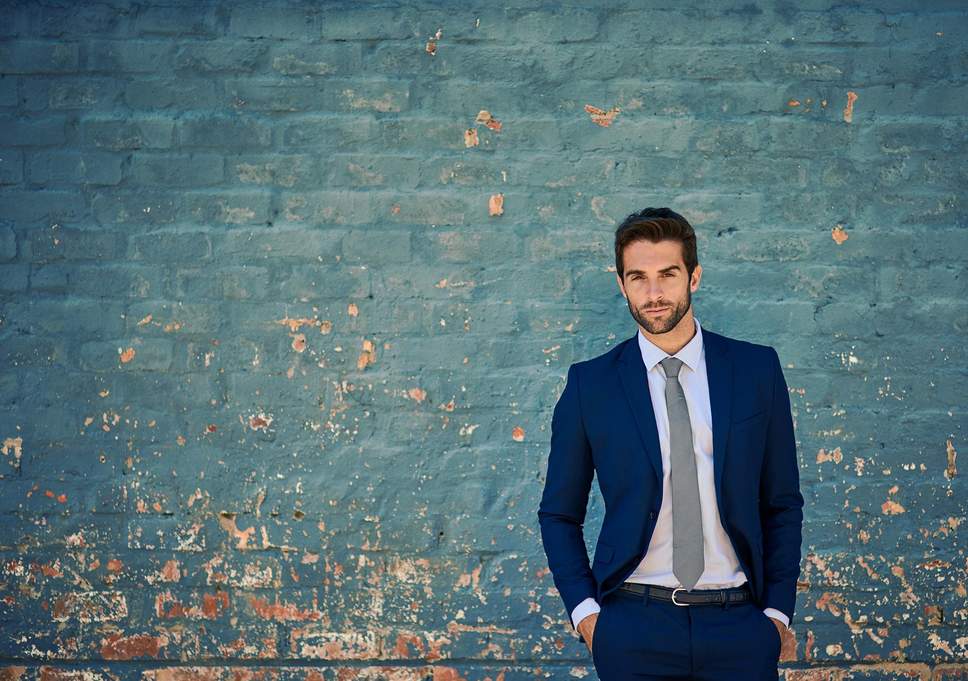
Gender: men